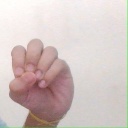
अक्षर: उ